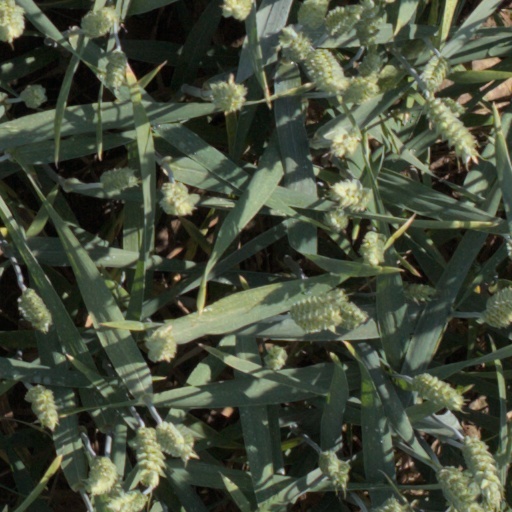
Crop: wheat